Eastriggs

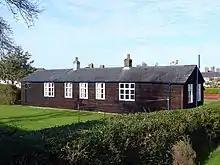
Wooden house in Eastriggs(demolished in March 2010)

The township of Eastriggs was created as a result of the shell and ammunition crisis of June 1915 which prompted the newly founded Ministry of Munitions to create a new cordite factory.